Yerevan

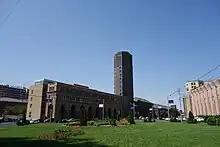
Yerevan Ararat Brandy Factory

Founded in 1921, the National Gallery of Armenia and the History Museum of Armenia are the principal museums of the city. In addition to having a permanent exposition of works by Armenian painters, the gallery houses a collection of paintings, drawings and sculptures by German, American, Austrian, Belgian, Spanish, French, Hungarian, Italian, Dutch, Russian and Swiss artists. It usually hosts temporary expositions.